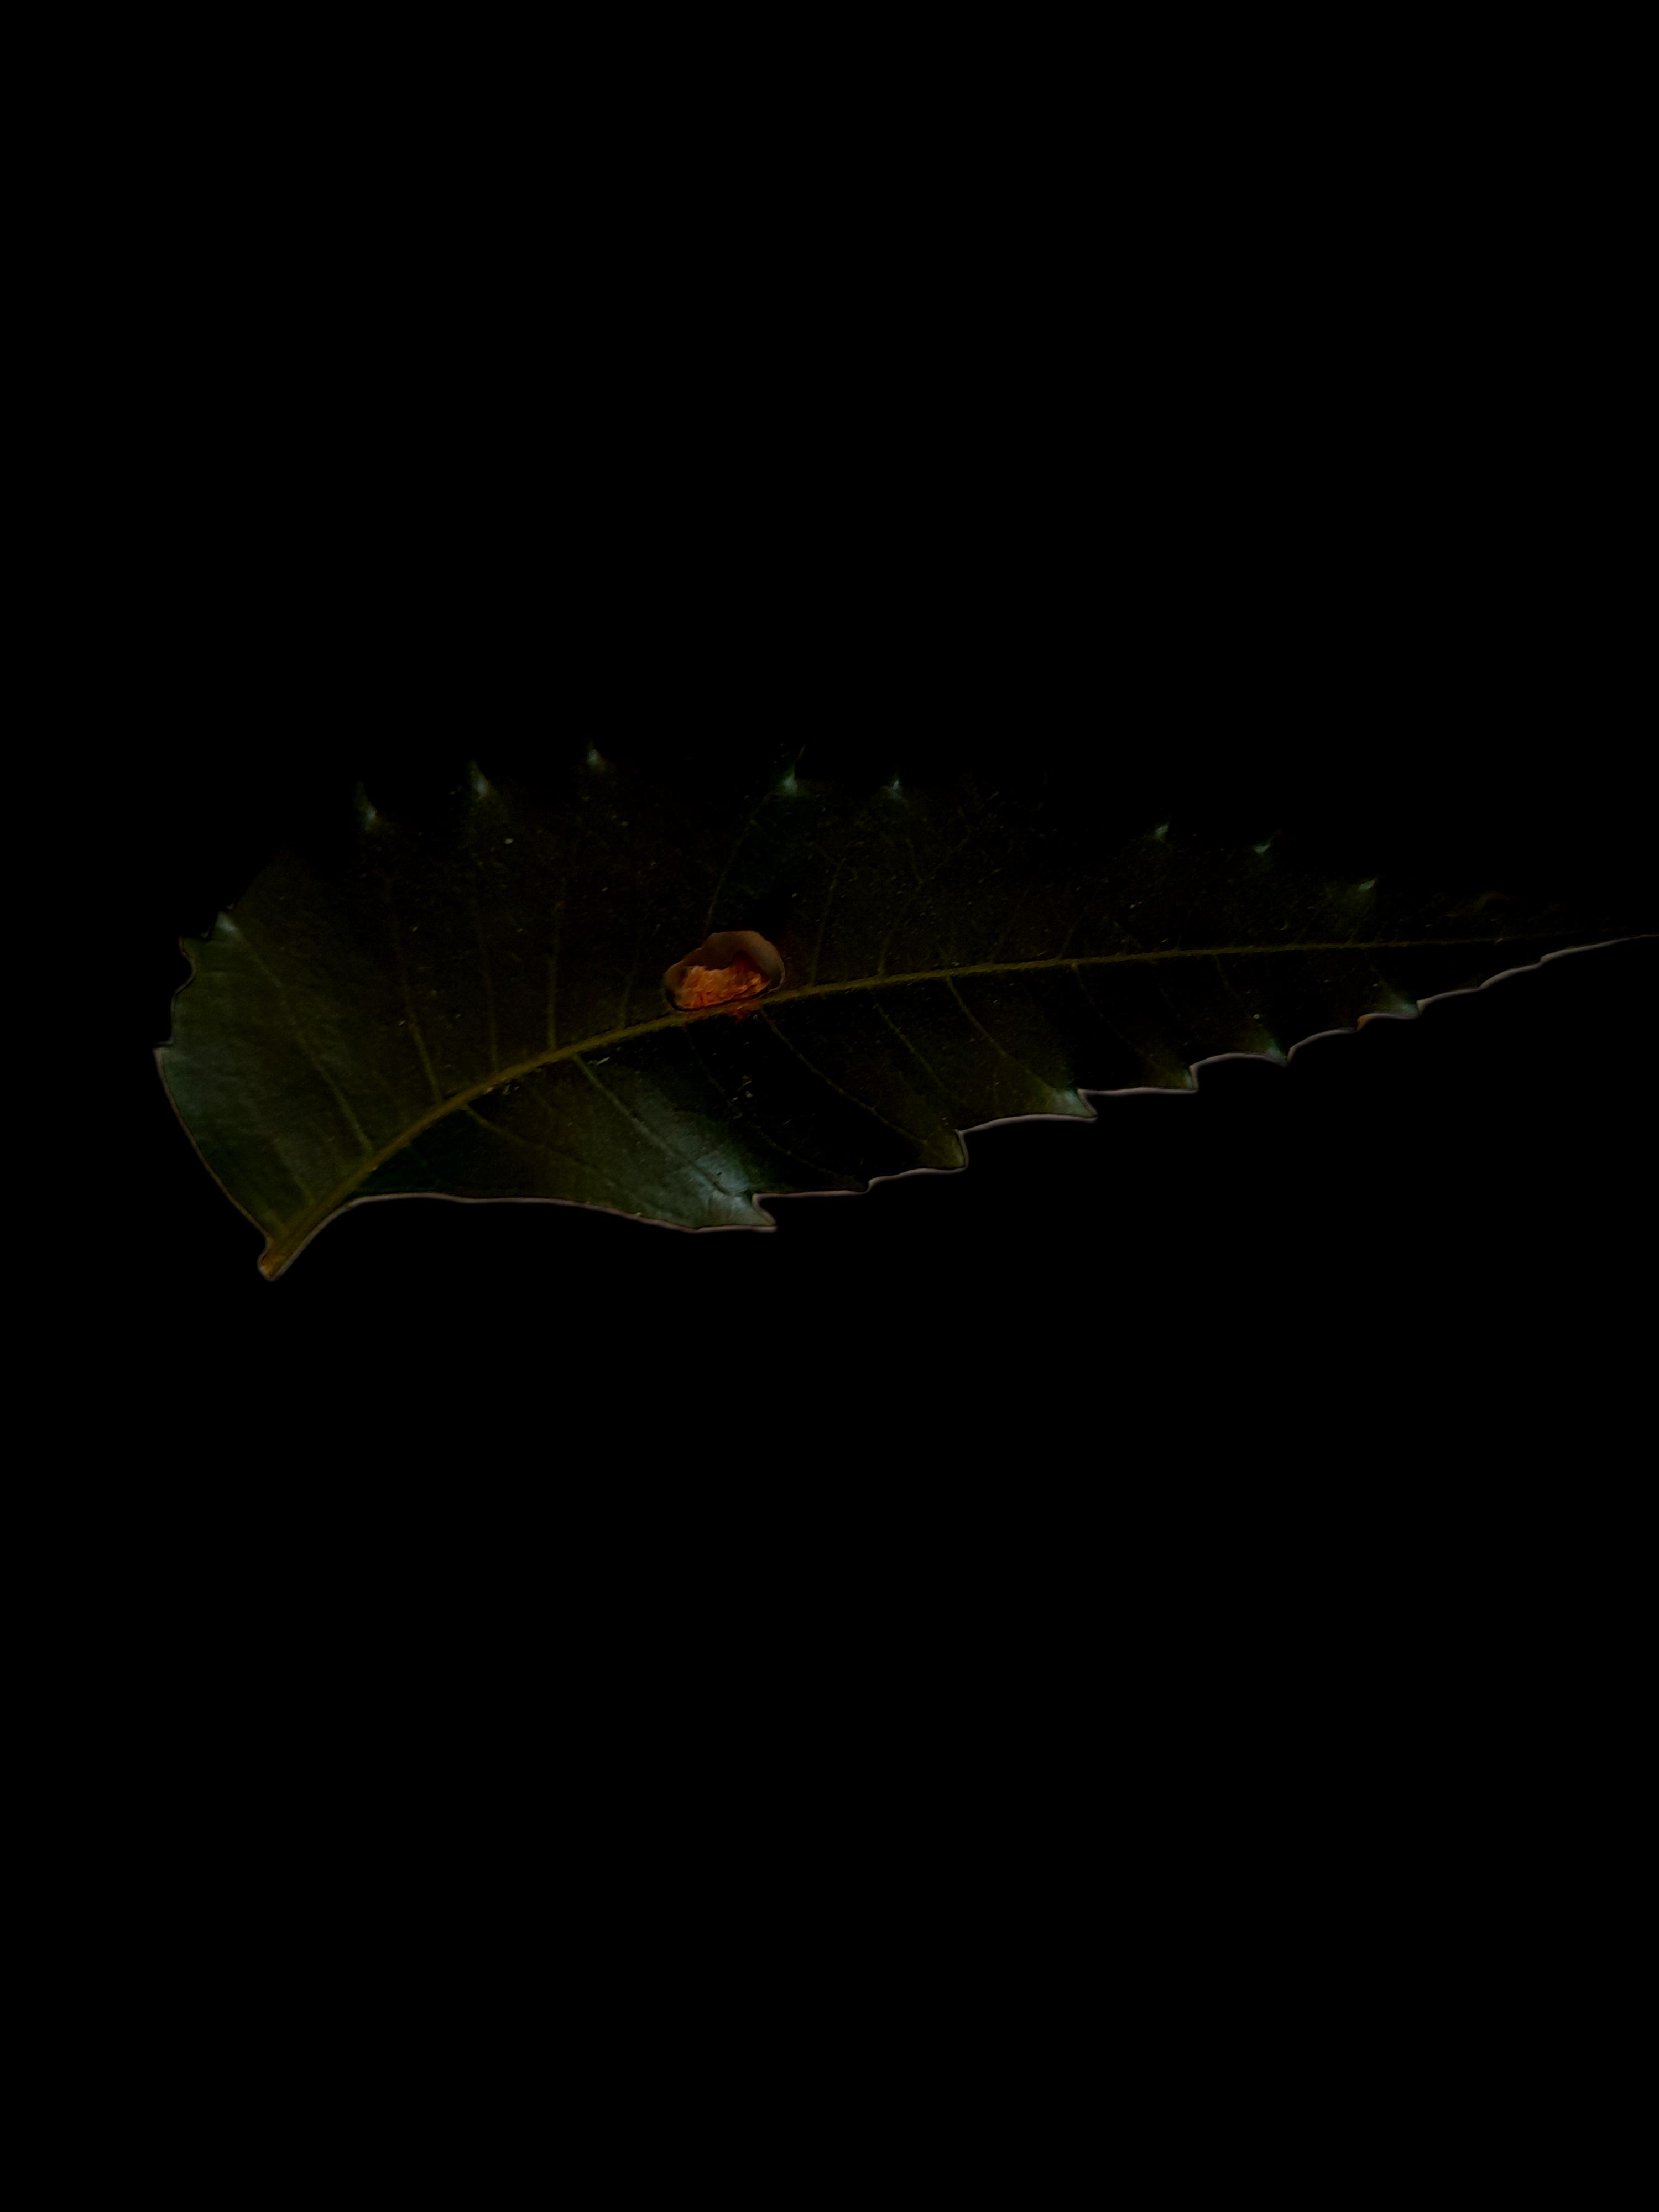
Plant: Neem